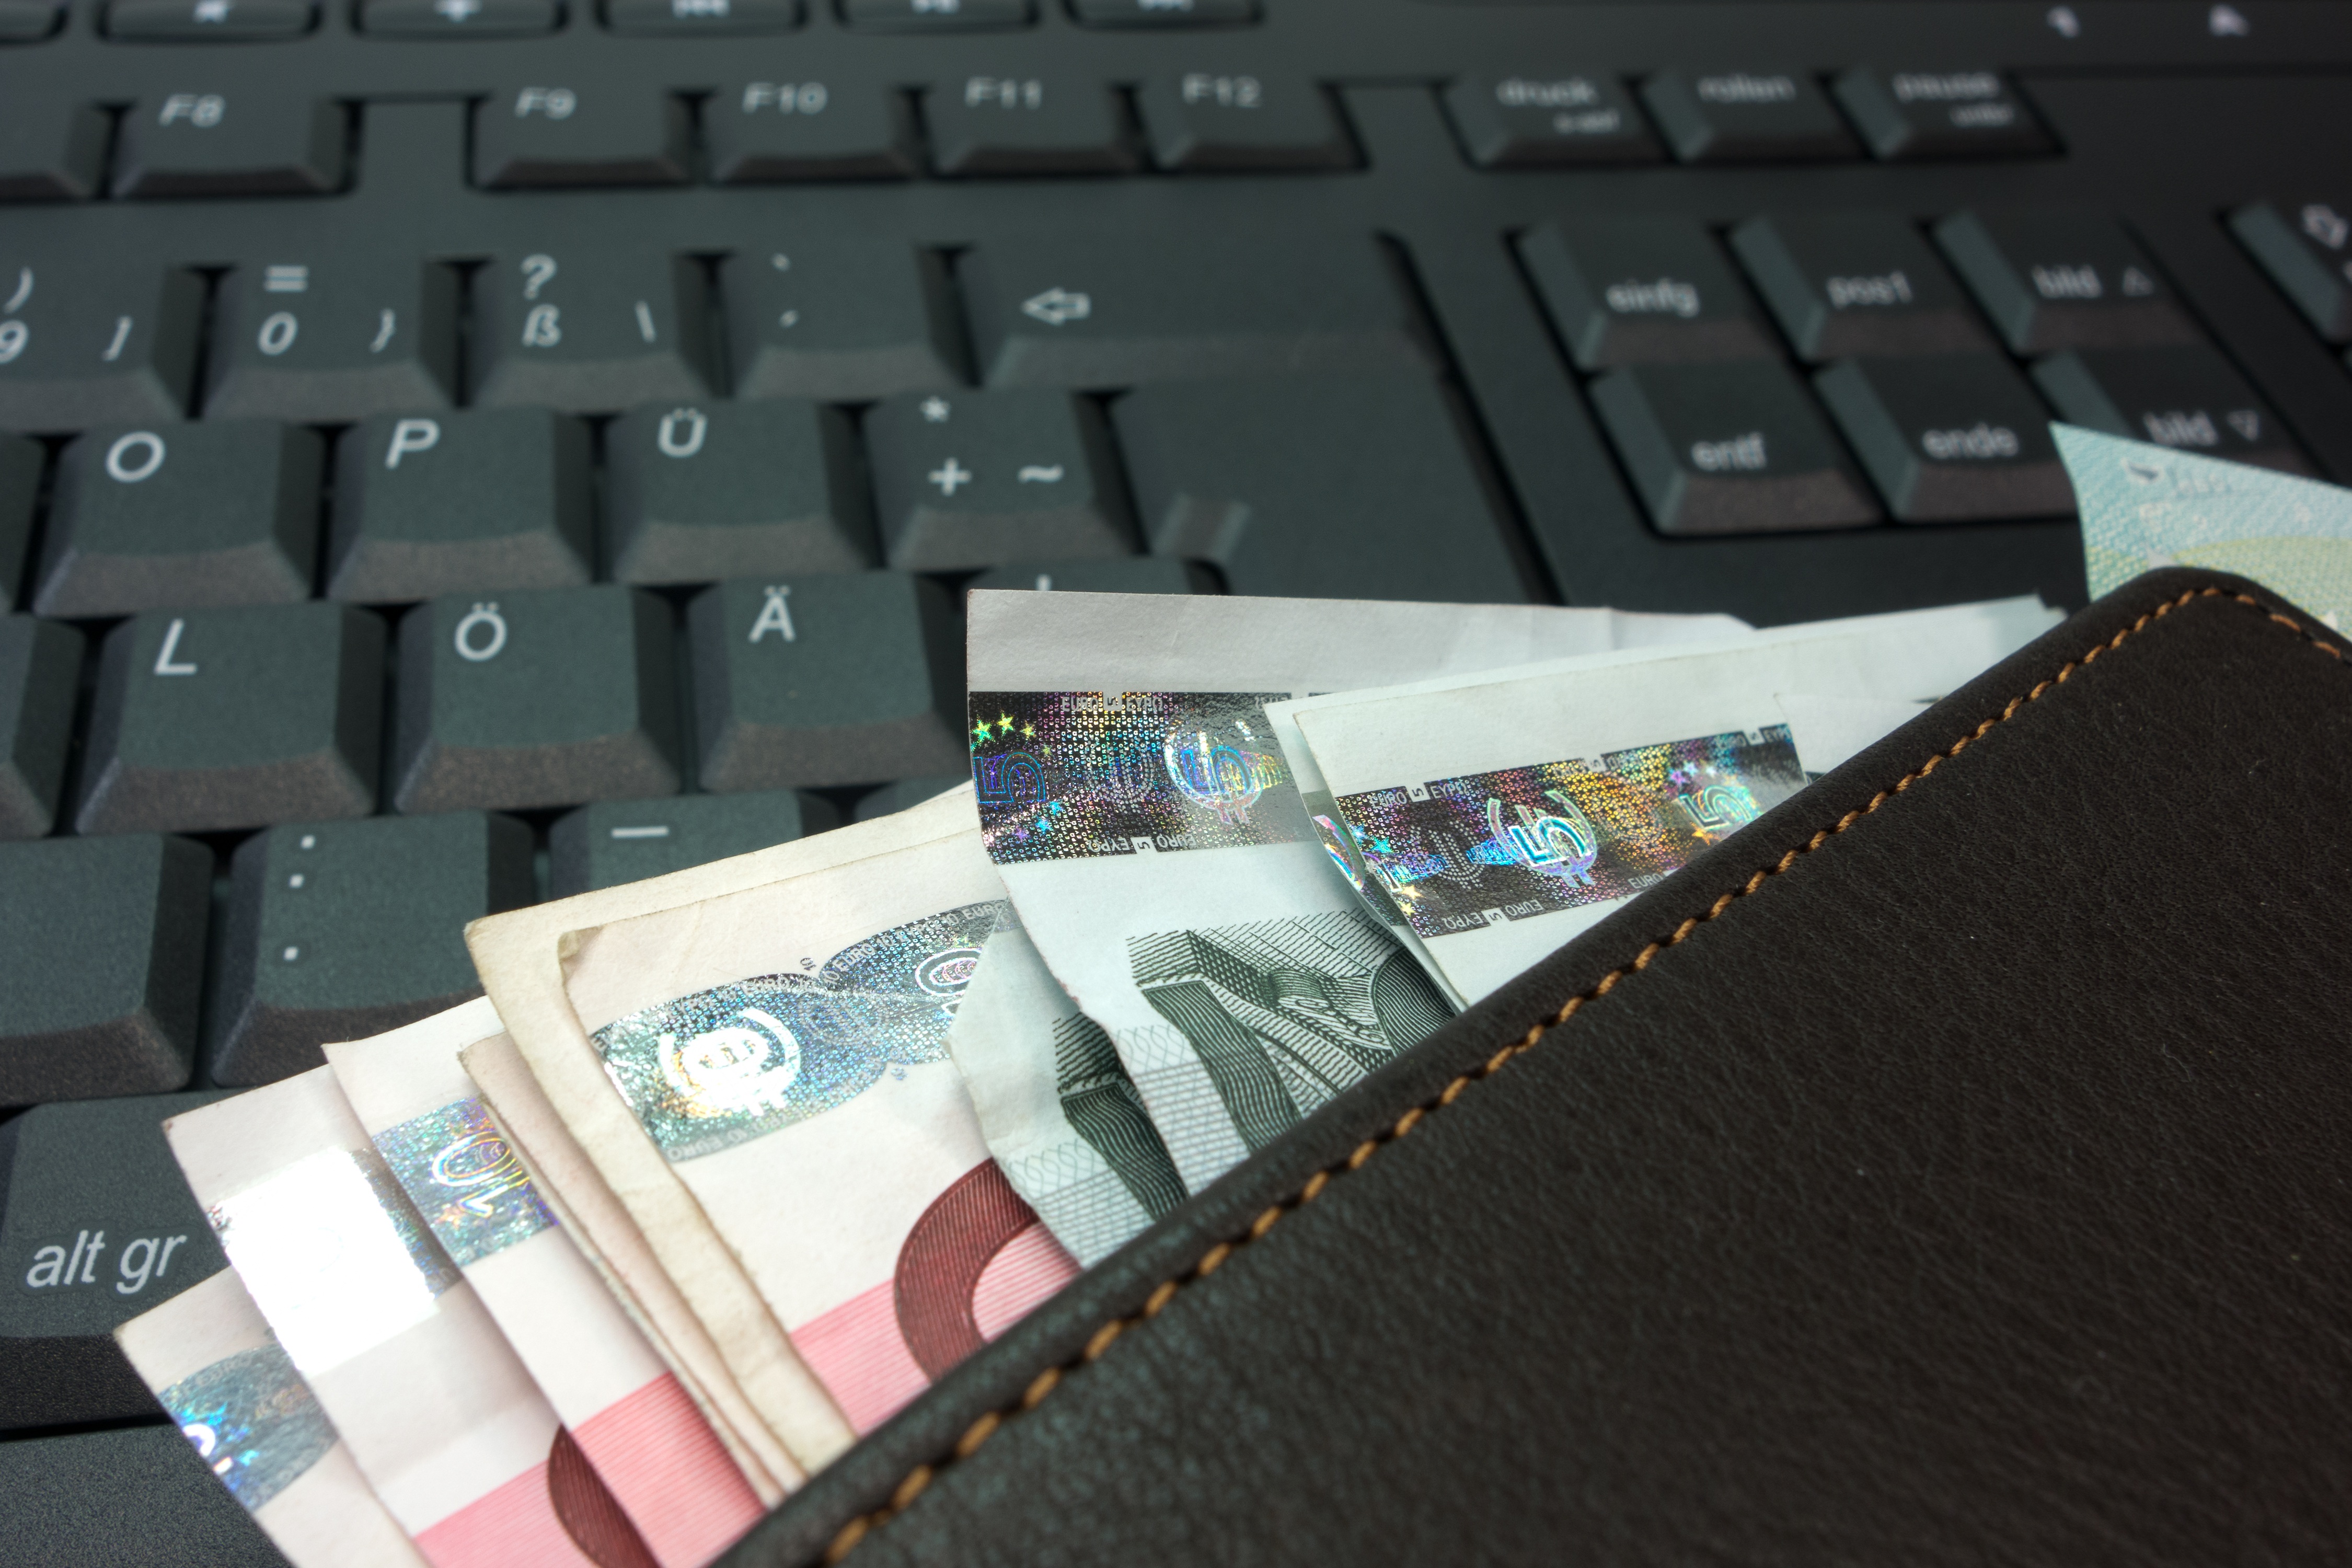
laptop, keyboard, technology, leather, money, wallet, brand, cash, purse, reserve, euro, pension, save, computer keyboard, bank note, leather goods, dirty money, computer hardware, man purse, men's wallet, payout